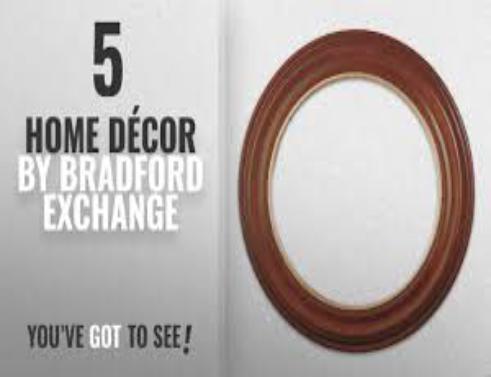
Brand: Bradford Exchange
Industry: Others